Evergreen Valley College

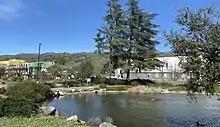
Evergreen Lake is located in the eastern part of EVC's campus.

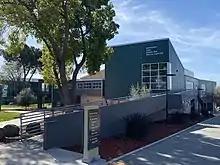
Gullo Center.

The Tesla START Program is a program jointly run by Tesla, Inc. and EVC. The program is an educational and training partnership between the EVC and the electric carmaker.